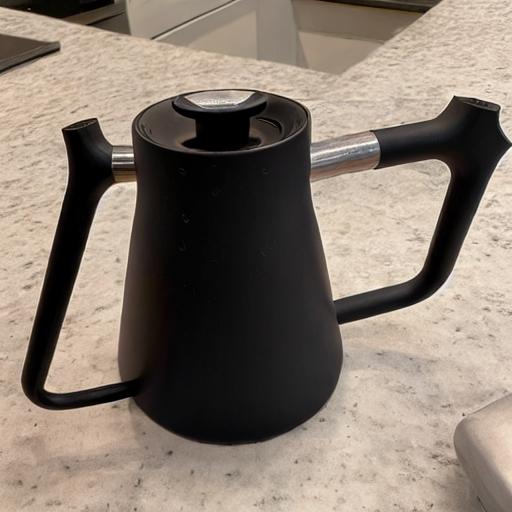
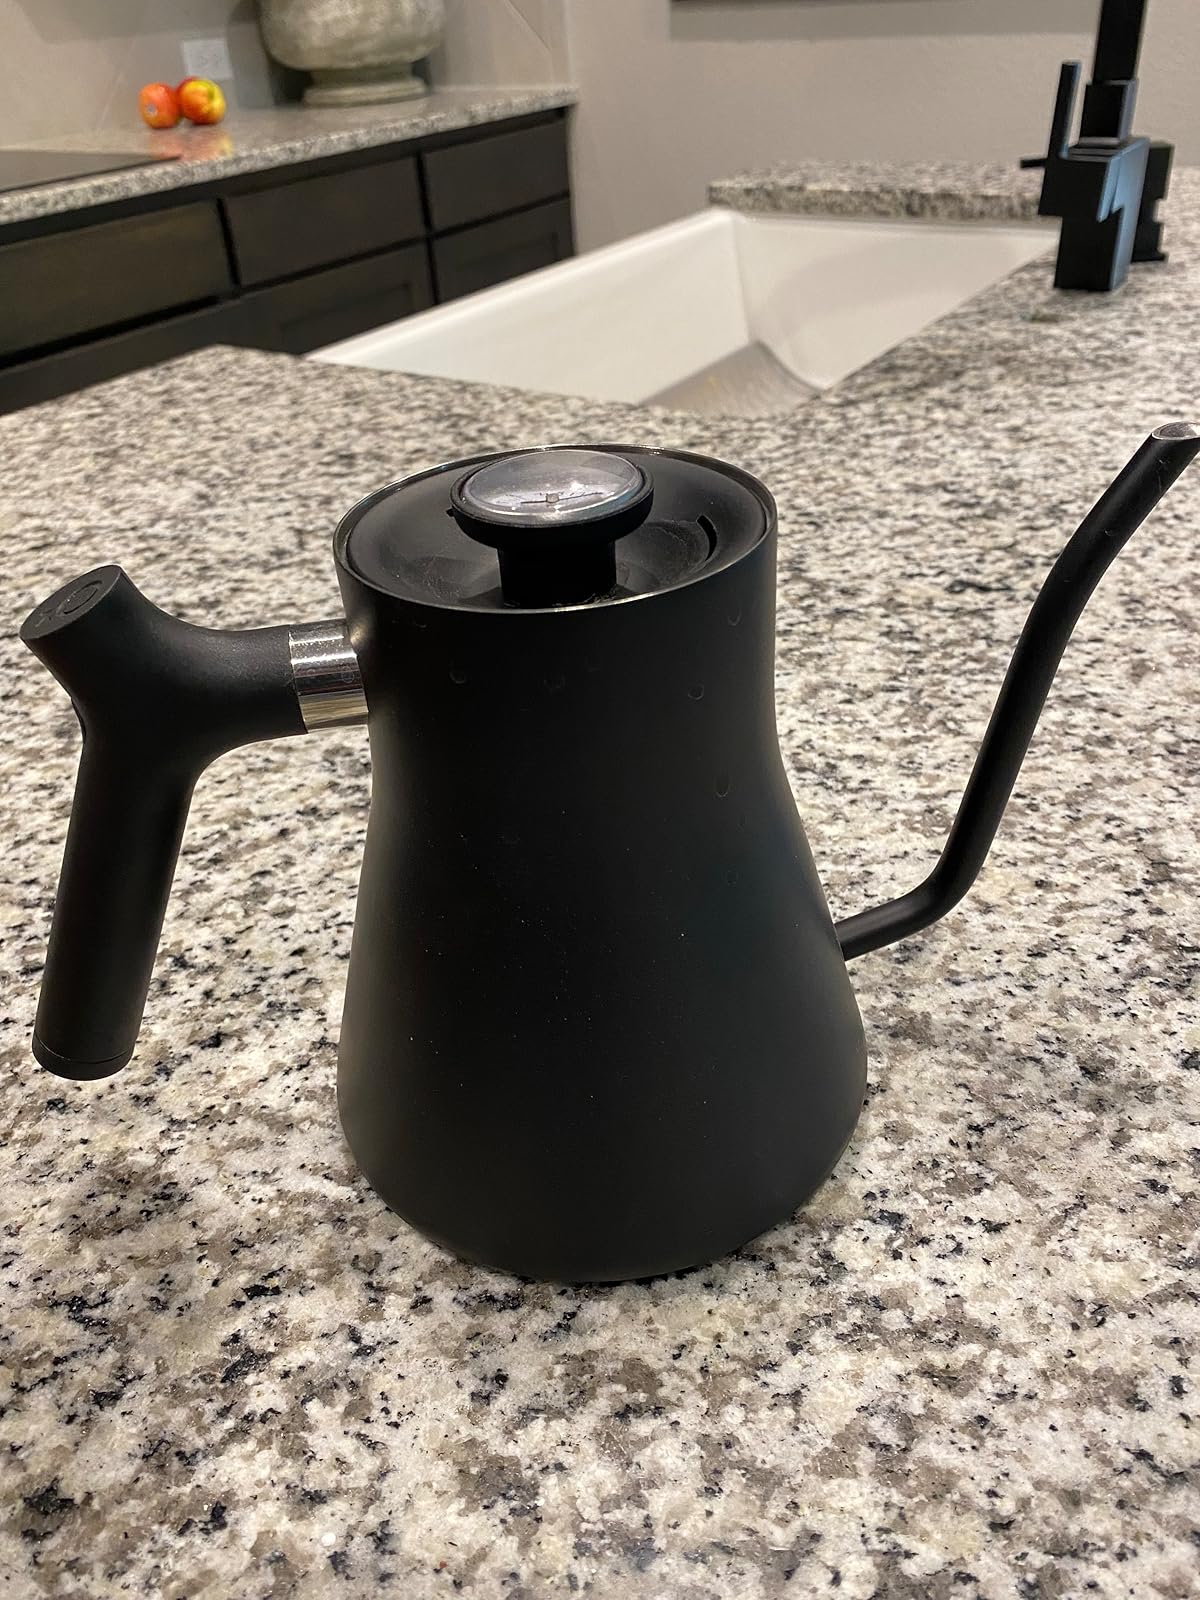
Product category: items_kettle
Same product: no